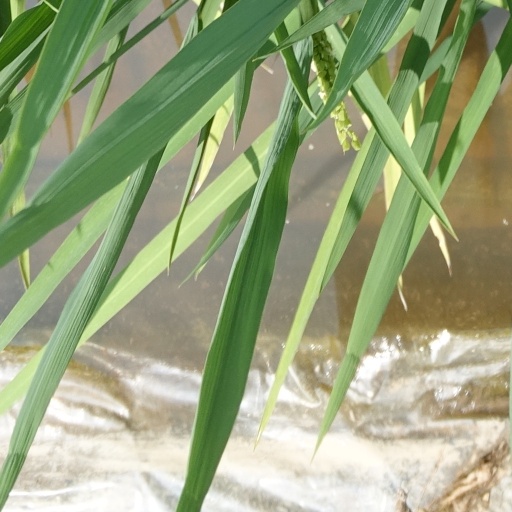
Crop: rice